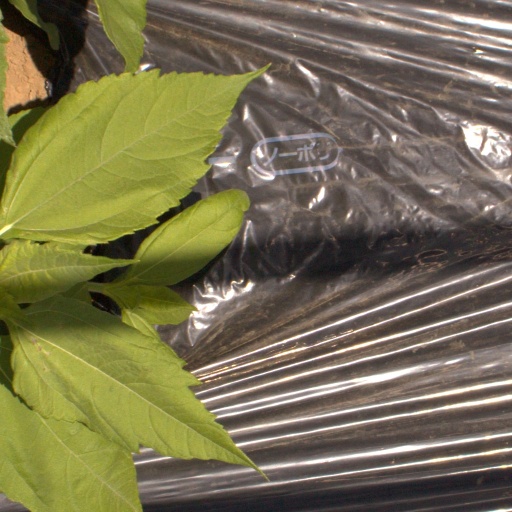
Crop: Jerusalem artichoke